Mahershala Ali

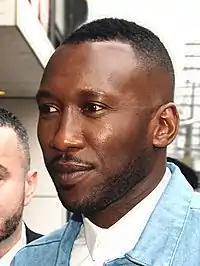
Ali at the 2016 Toronto International Film Festival

At the annual San Diego Comic-Con in July 2019, Ali was announced as being cast to play the supernatural superhero Blade in the Marvel Cinematic Universe film of the same name, which was previously played by Wesley Snipes.